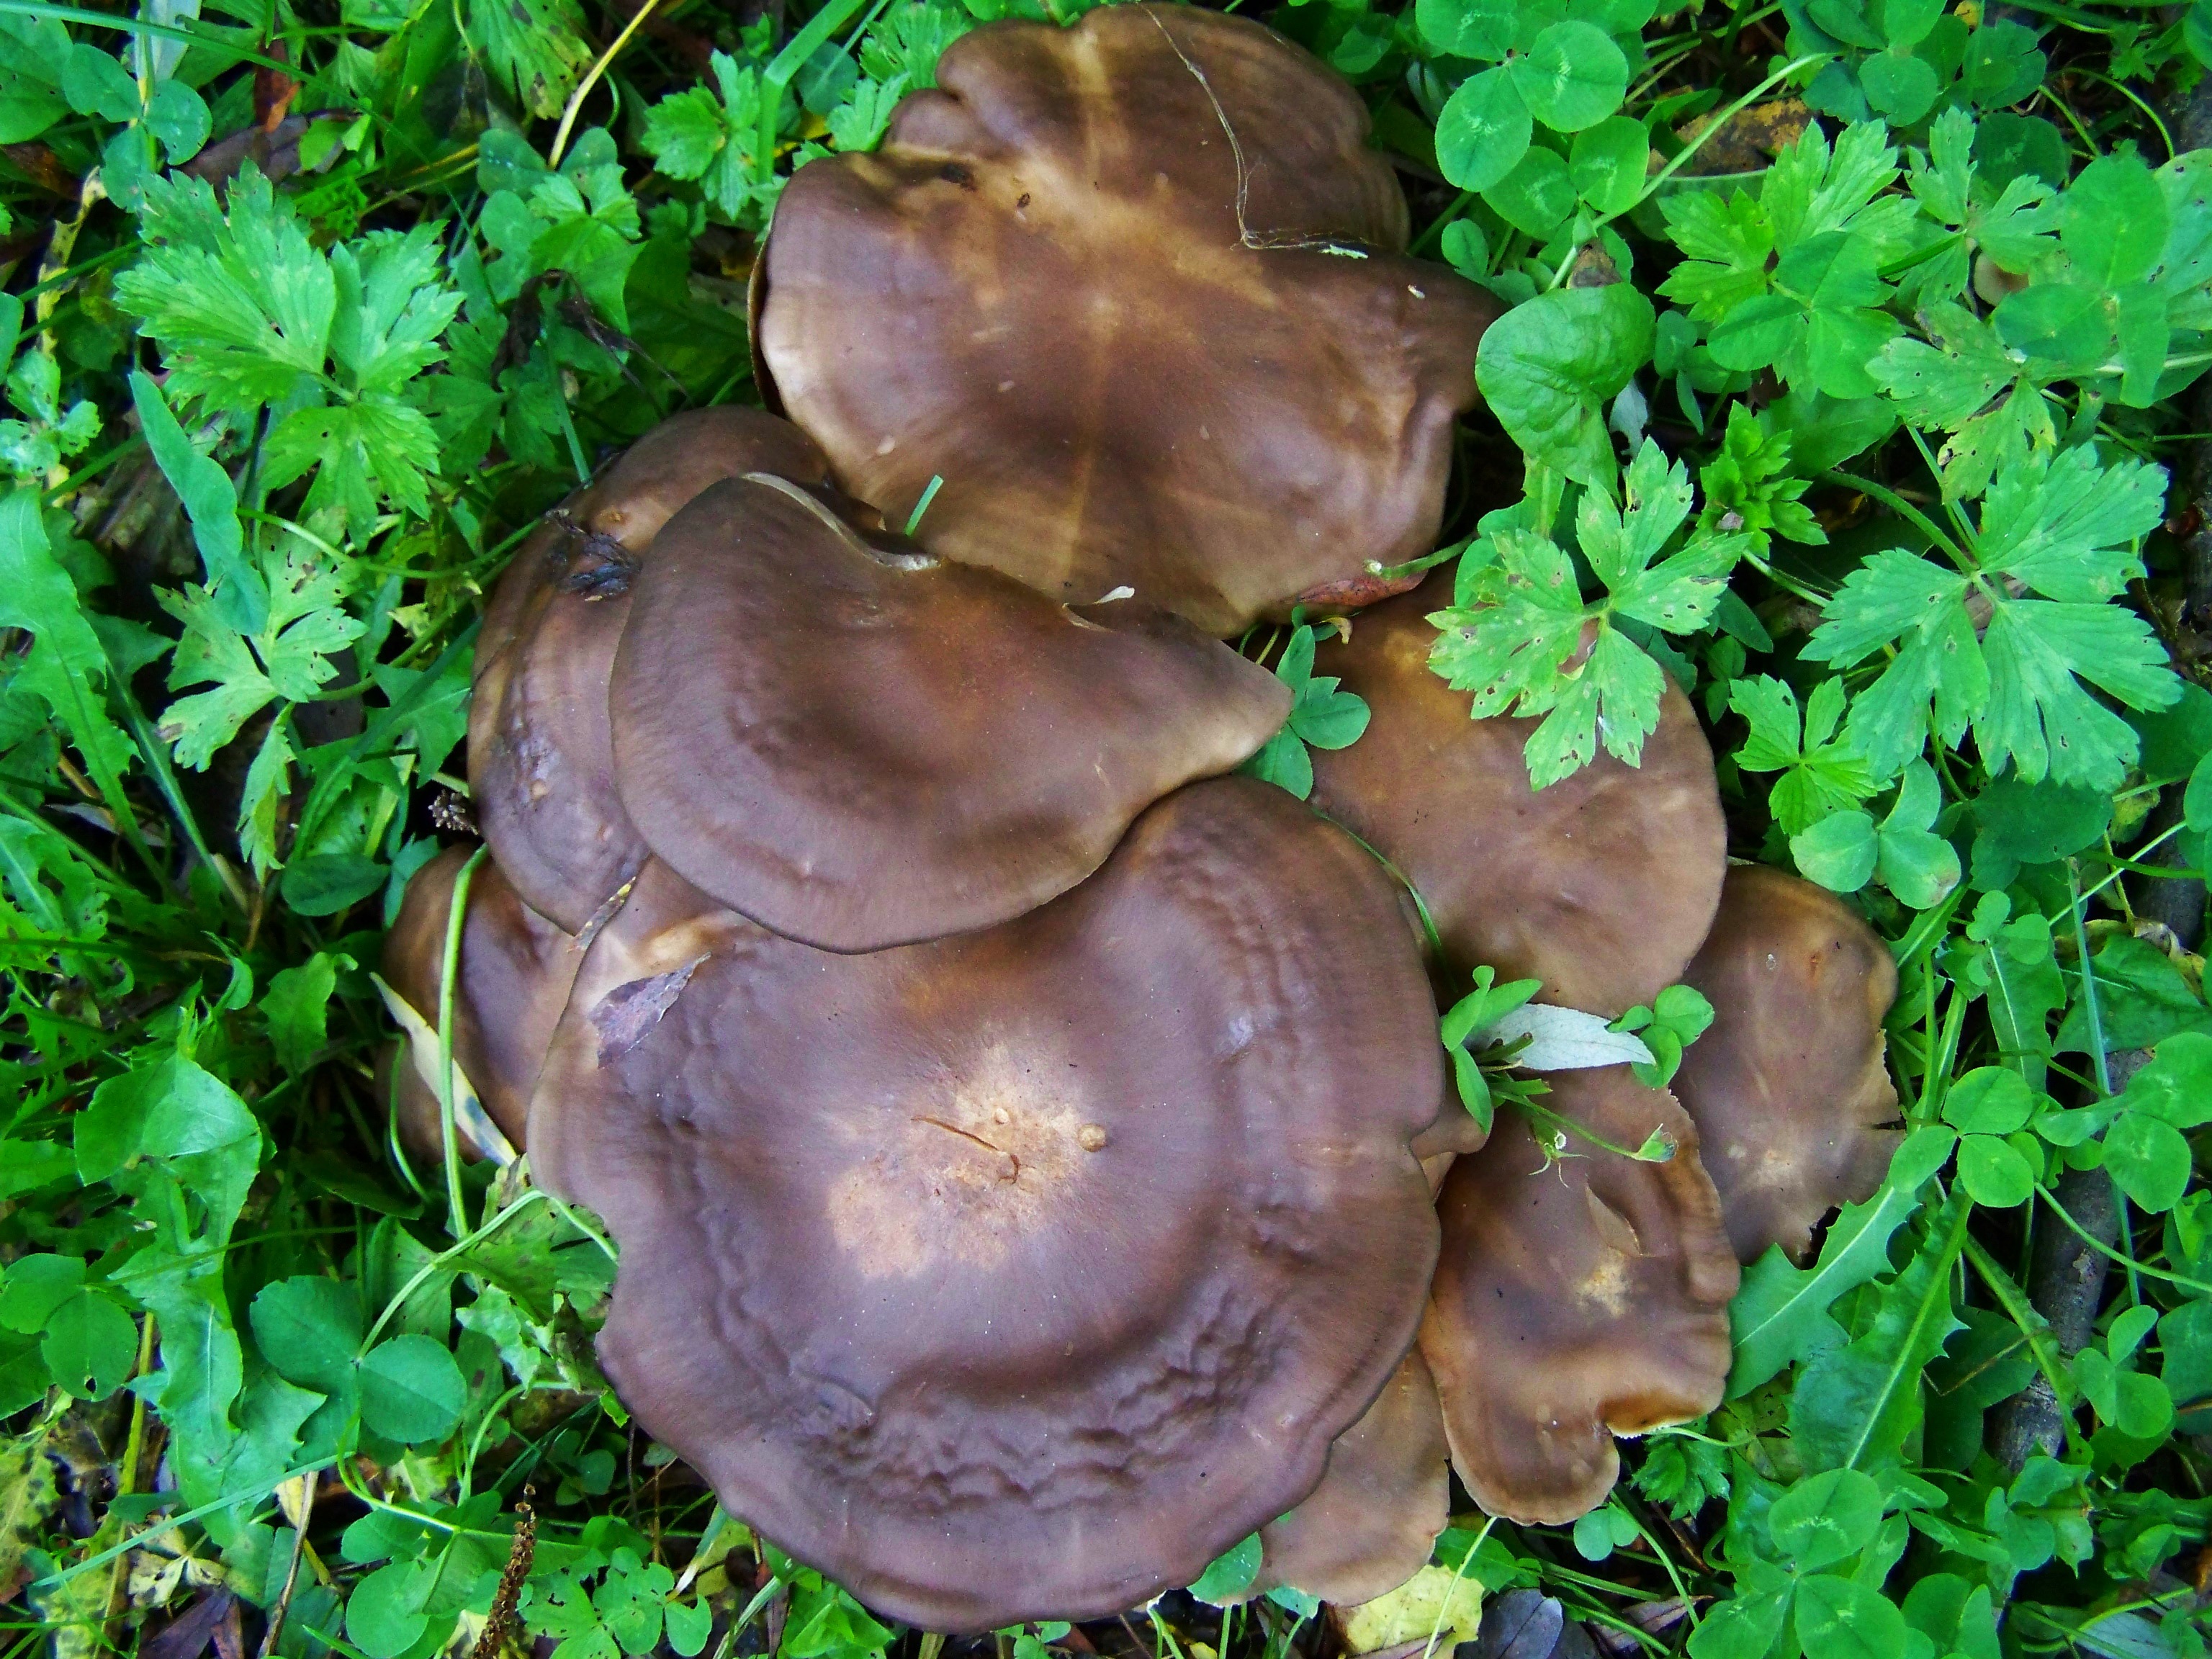
nature, forest, botany, mushroom, fungus, woodland, bolete, auriculariales, agaricus, mushroom group, matsutake, oyster mushroom, brown mushroom, edible mushroom, medicinal mushroom, agaricomycetes, agaricaceae, penny bun, pleurotus eryngii, auriculariaceae, auricularia, wood ear